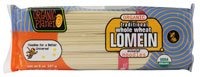
Item Name: Great Eastern Sun Organic Planet Lomein Oriental Noodles - 8 oz
Value: 8.0
Unit: Ounce

Price: 23.23